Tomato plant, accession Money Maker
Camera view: bottom (45 deg); turntable rotation: 60 degrees
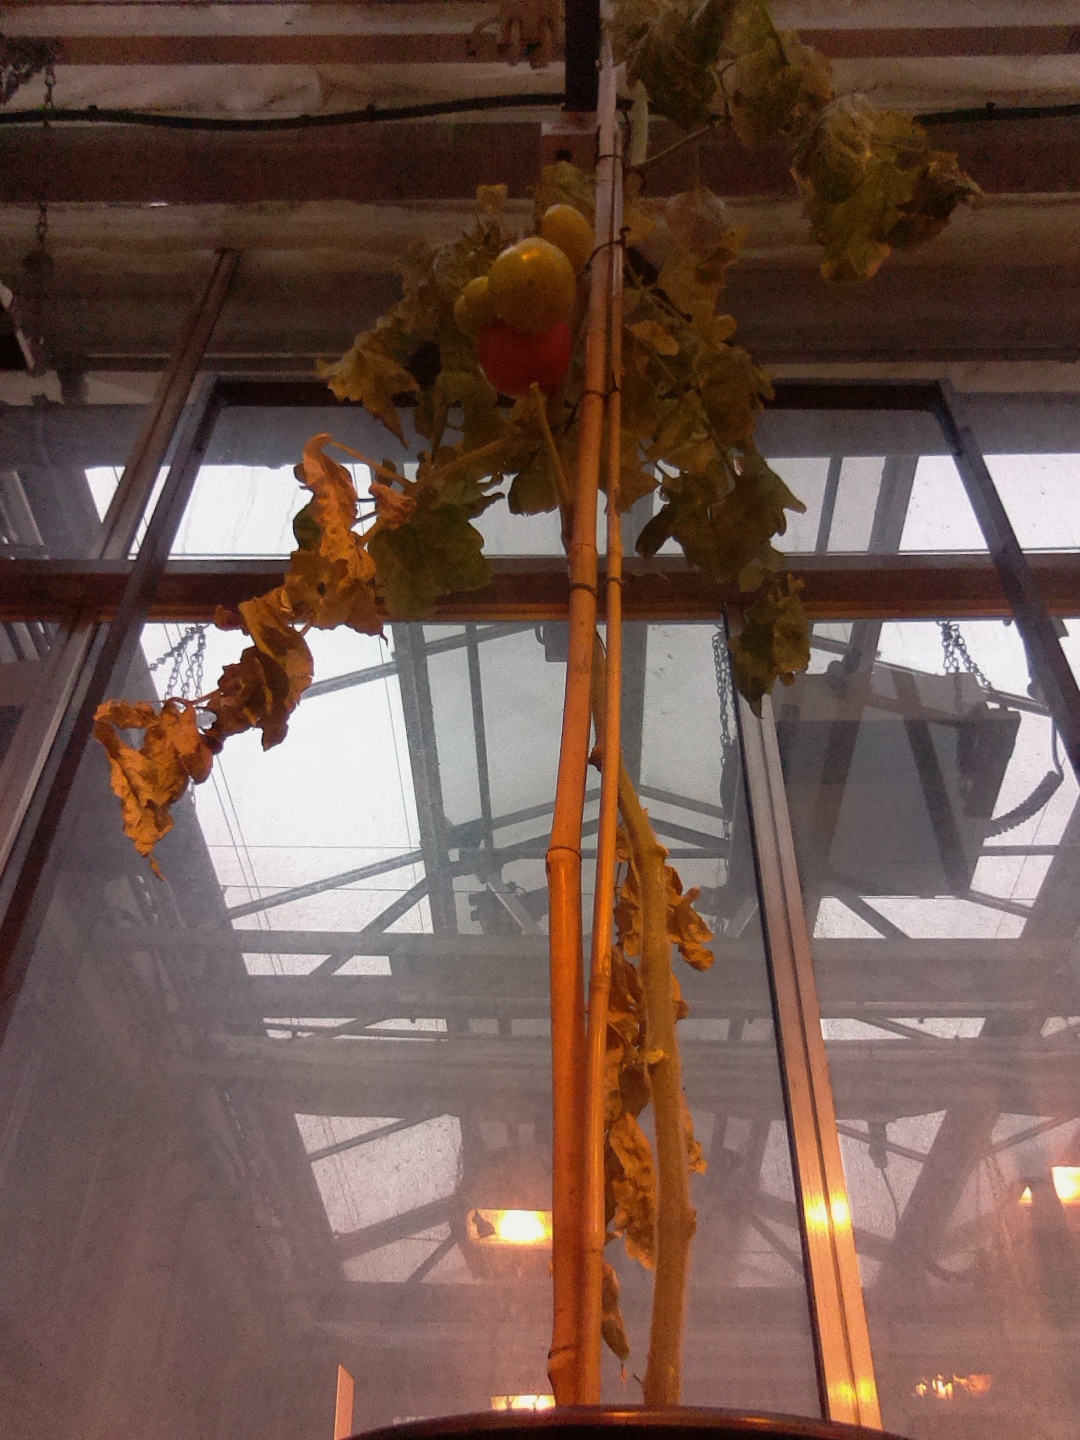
BBCH growth stage 81: 10%-20% of fruits show typical fully ripe color